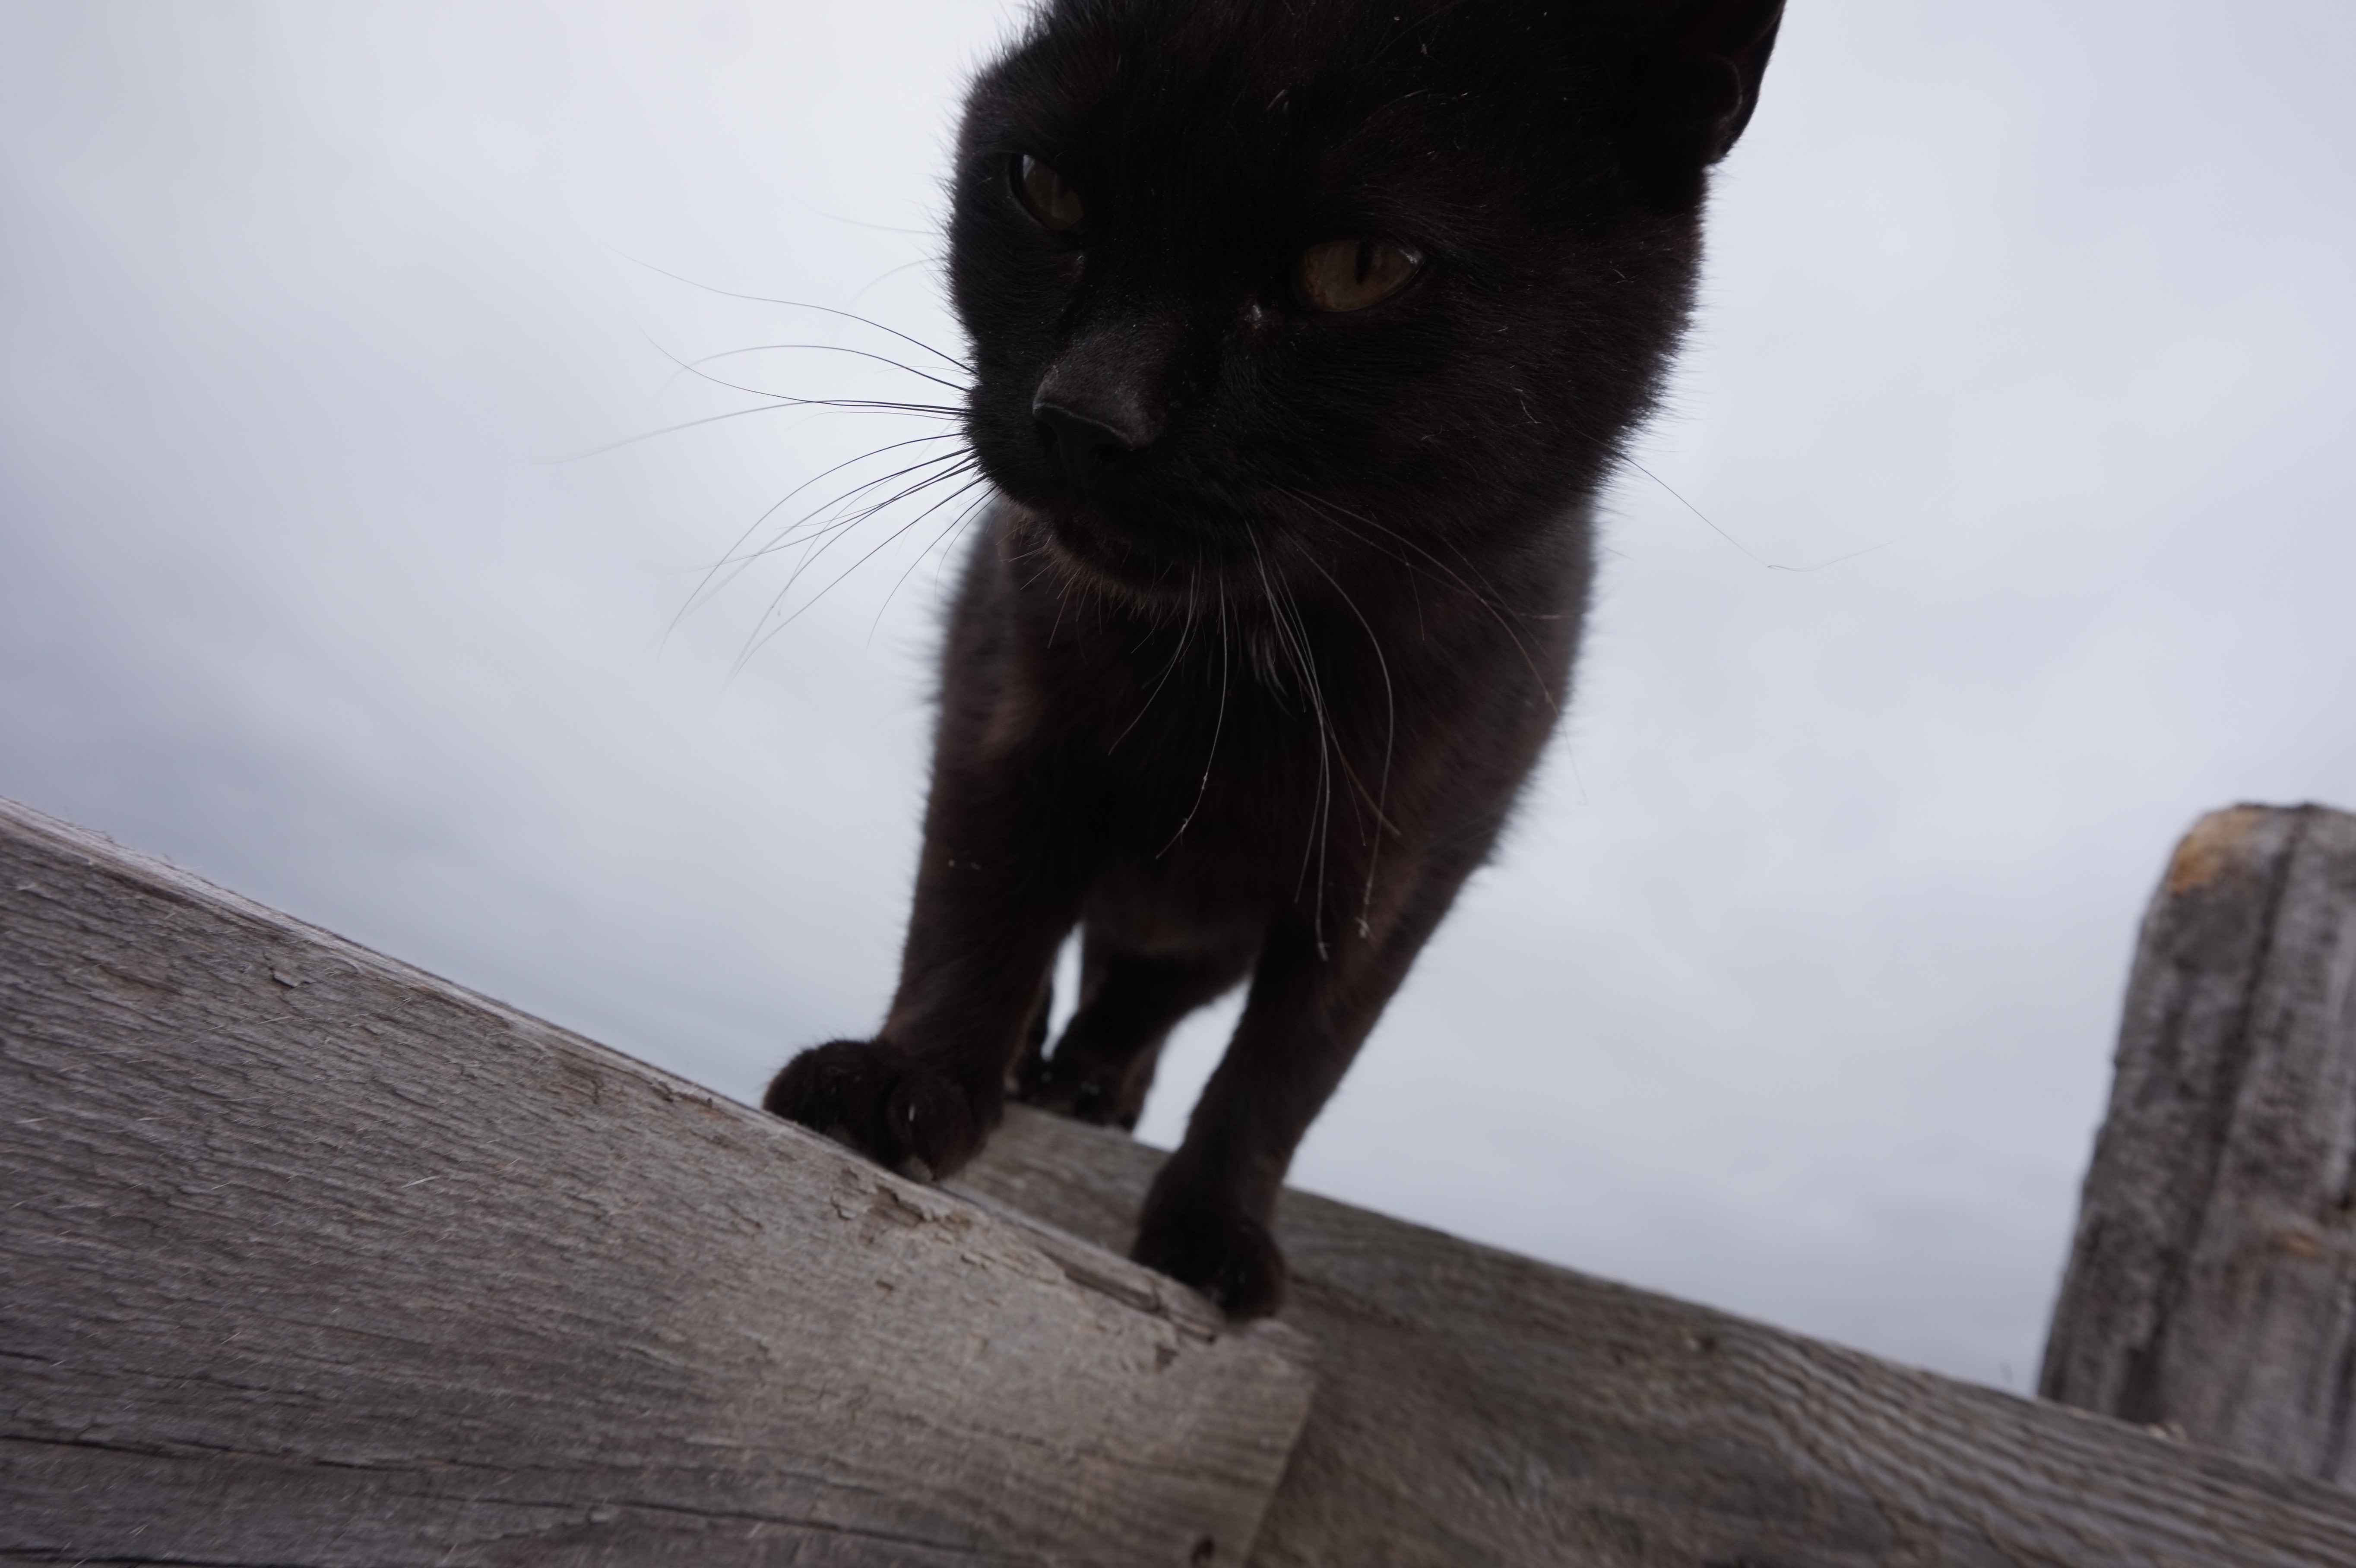
cat, mammal, black cat, black, fauna, whiskers, vertebrate, small to medium sized cats, cat like mammal